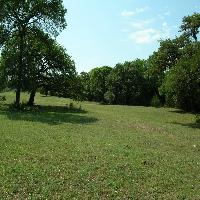
Weather: sun or clear